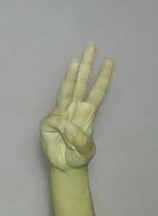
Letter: thaa